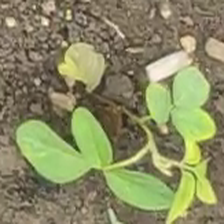
Weed species: Moti_dudhi(Euphorbia_geneculata_L)